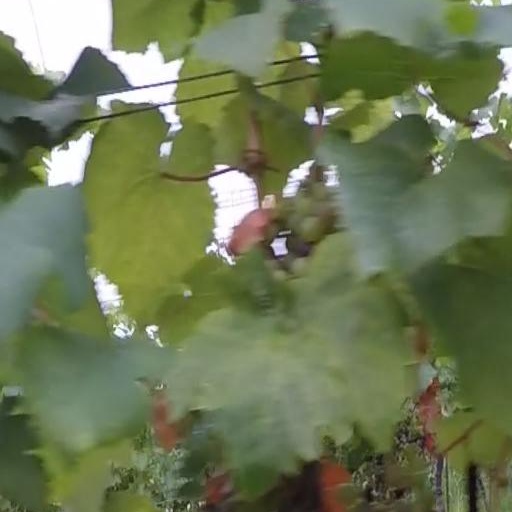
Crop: grape